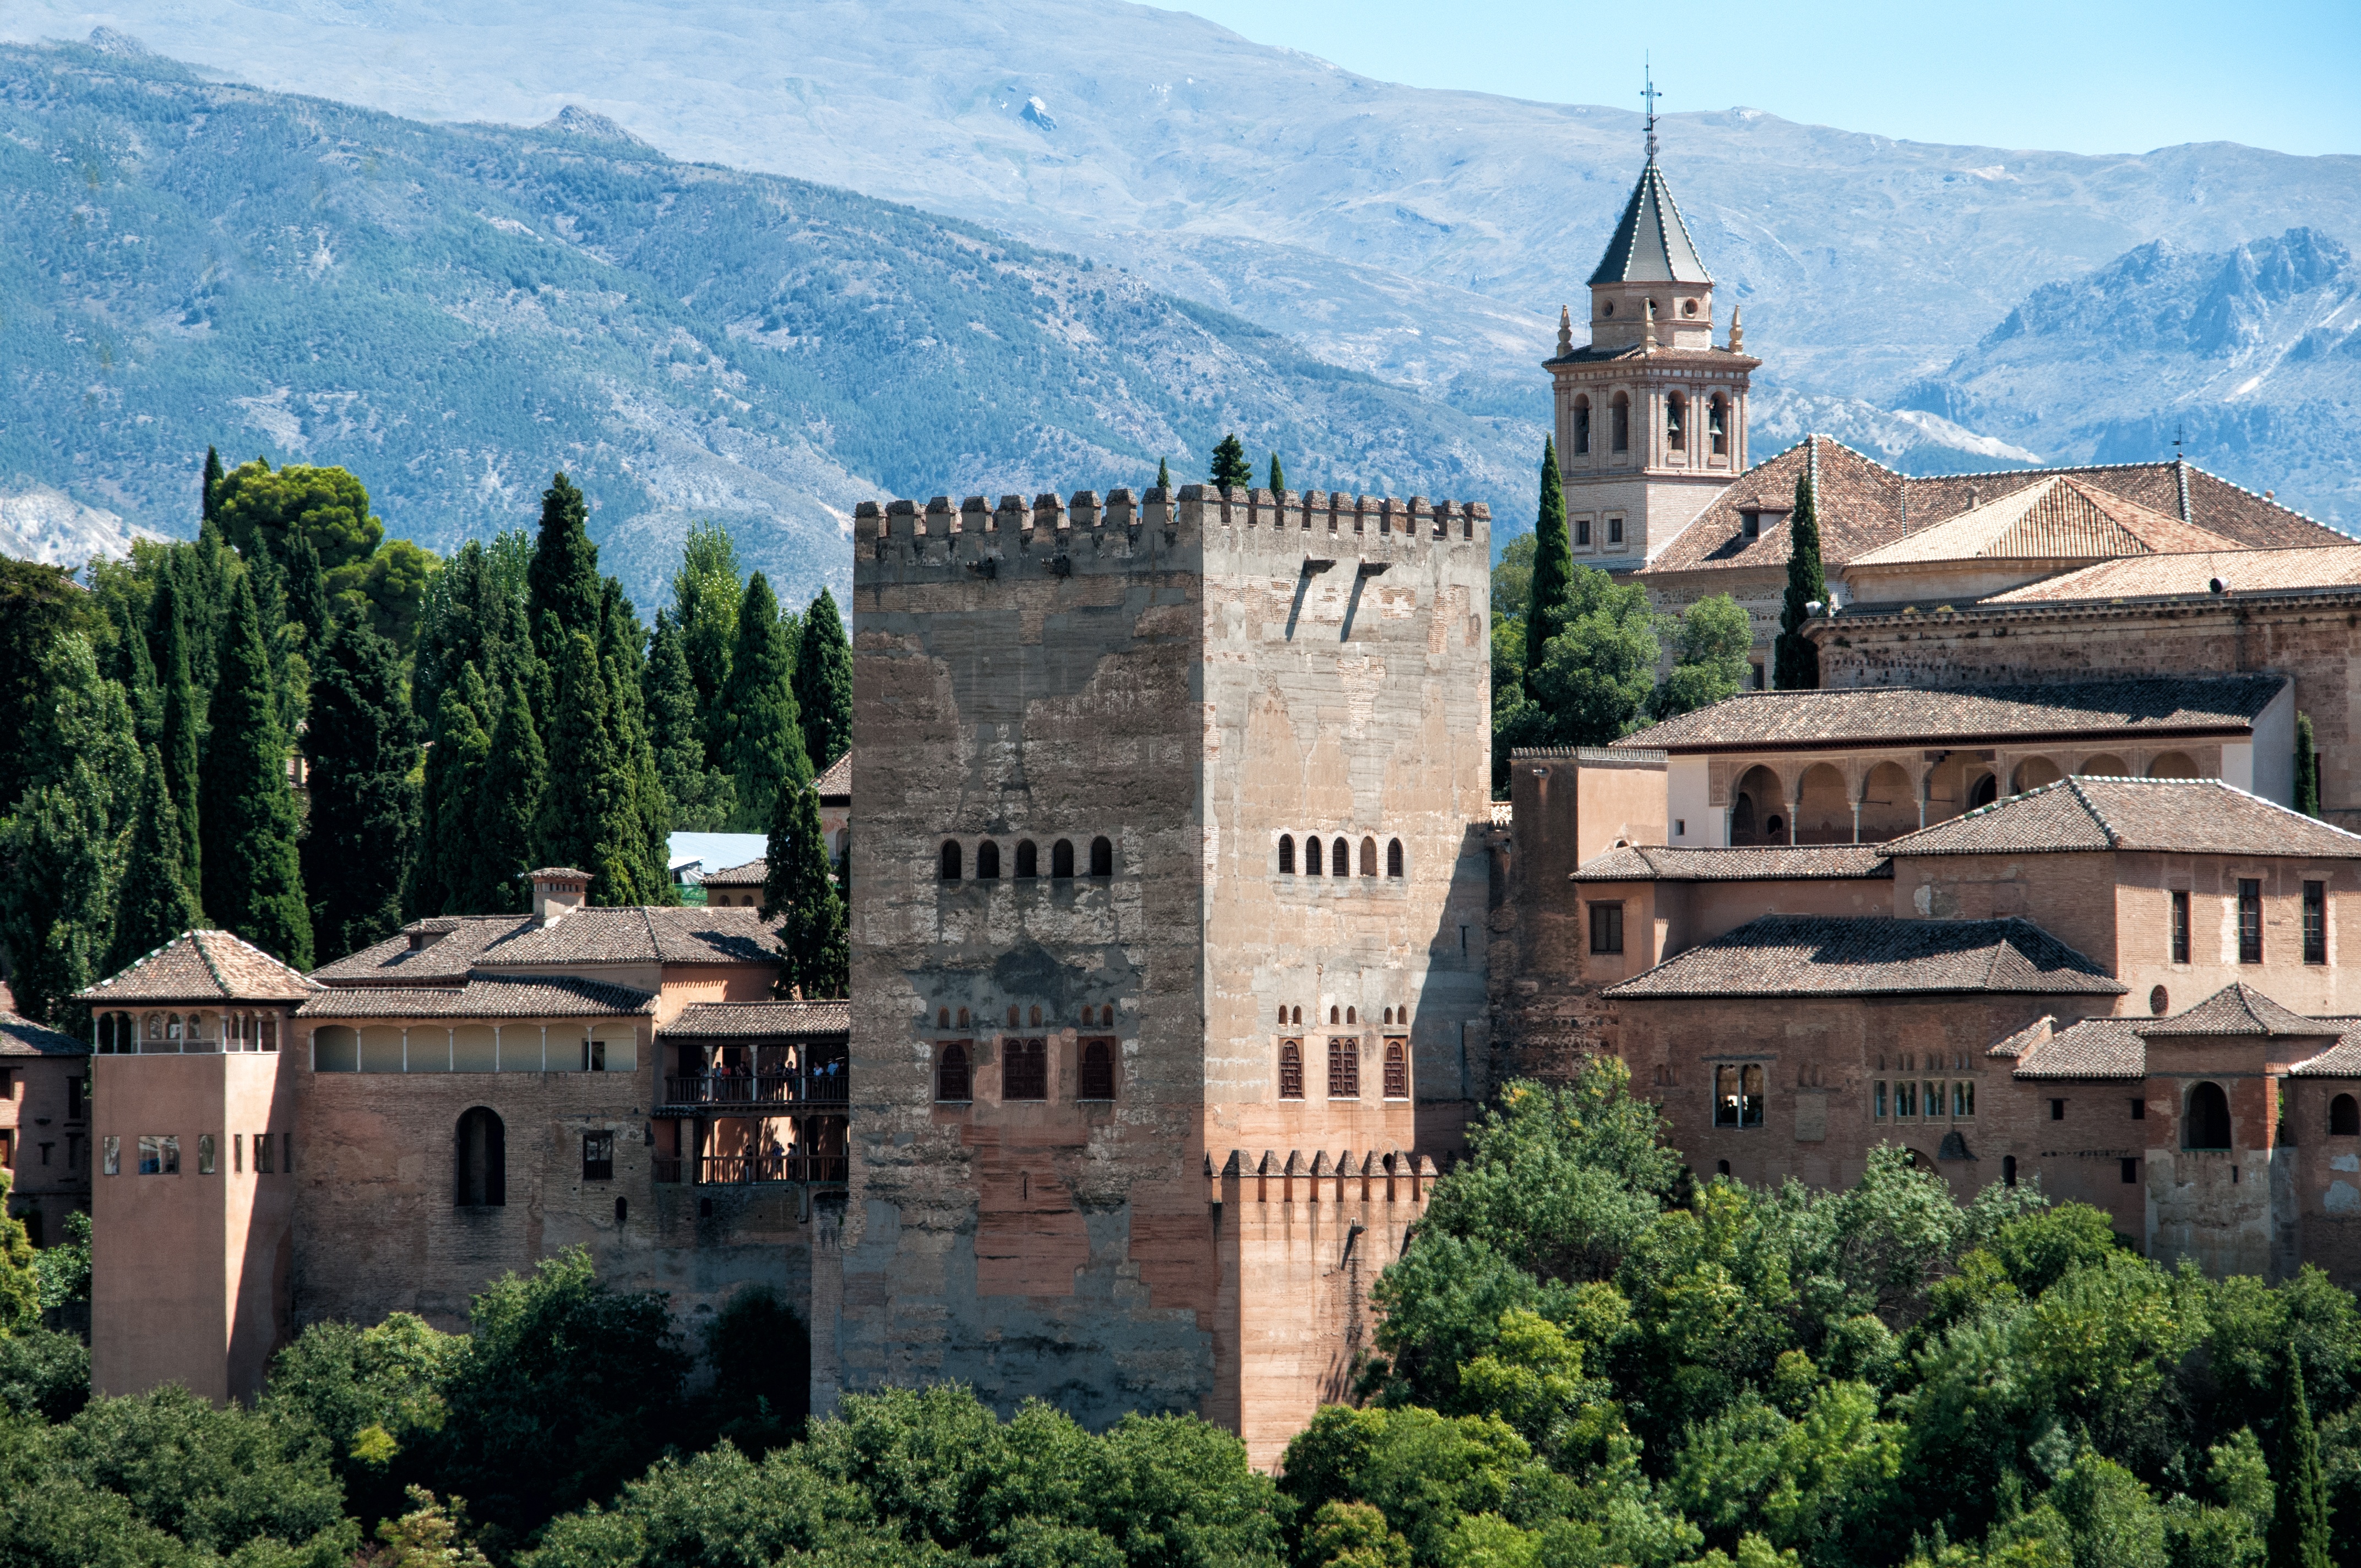
architecture, town, building, chateau, palace, village, castle, landmark, tourism, stones, spain, monastery, andalusia, estate, grenade, alhambra, unesco world heritage site, historic site